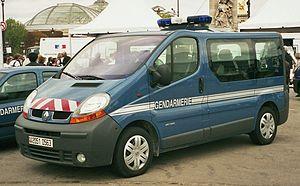
Journées Nation Défense, Esplanade des Invalides, Paris, France, 24-25 septembre 2005